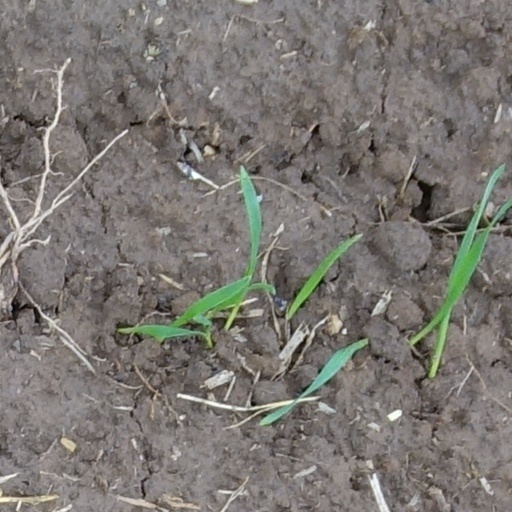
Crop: wheat